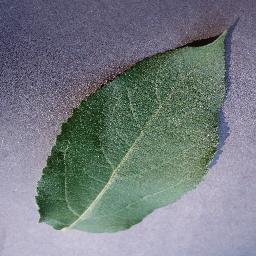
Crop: apple
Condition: healthy